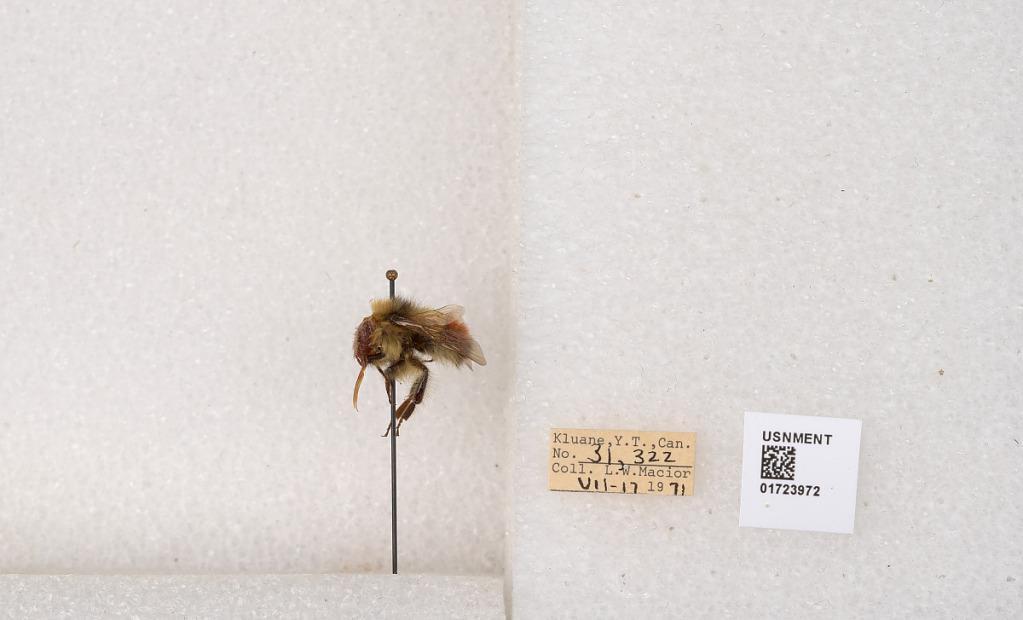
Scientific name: Bombus flavifrons Cresson
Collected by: L. Macior
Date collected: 1971-7-17
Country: Canada
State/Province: Yukon Territory
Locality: Kluane National Park and Reserve
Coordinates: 60.7493, -139.504